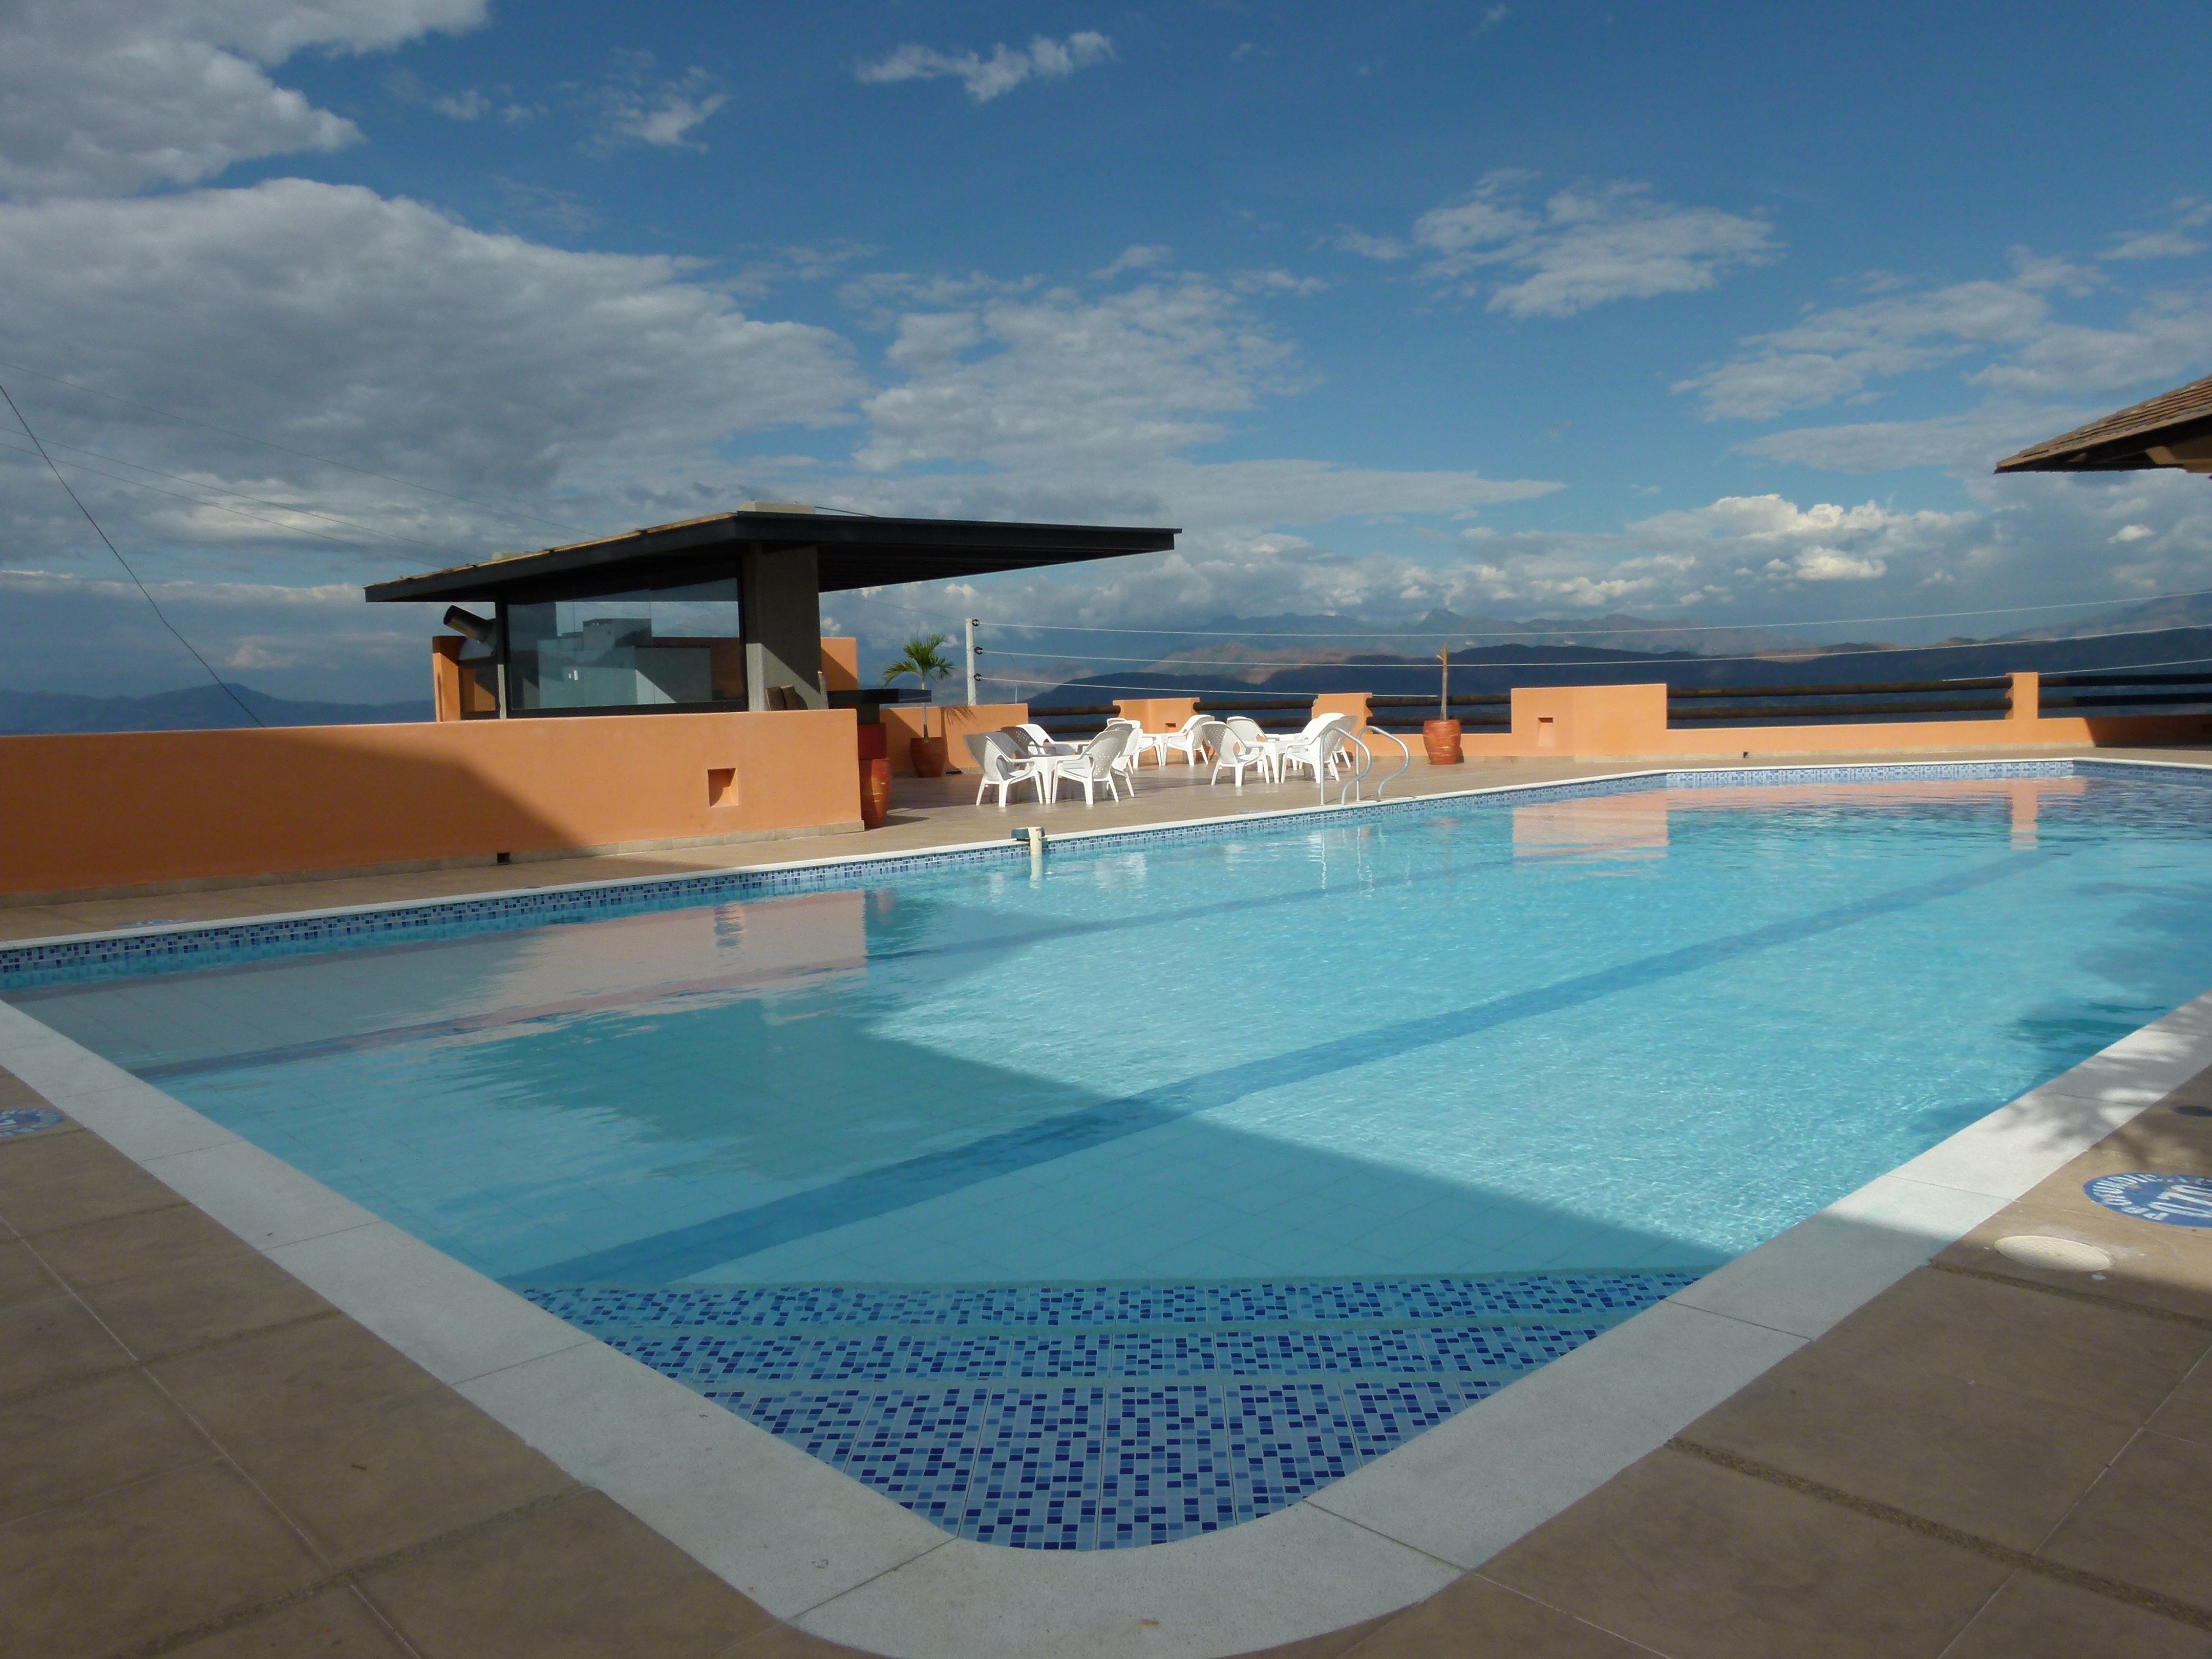
sea, architecture, villa, rustic, vacation, pool, swimming pool, facade, property, leisure, resort, estate, disco